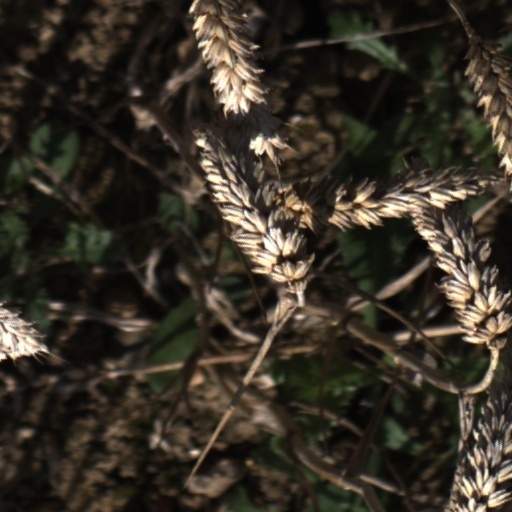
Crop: wheat